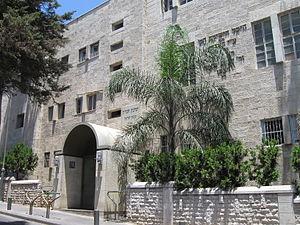
La Yechiva de Hébron connue aussi comme Yeshivas Hevron ou Knesses Yisroel ou Yechiva Knesset Israel est fondée en 1924, par les Roshei yeshiva de la Yechiva de Slobodka de Kaunas, en Lituanie. Avec le massacre de Hébron de 1929, où 24 étudiants sont massacrés, la yechiva se relocalise à Jérusalem.